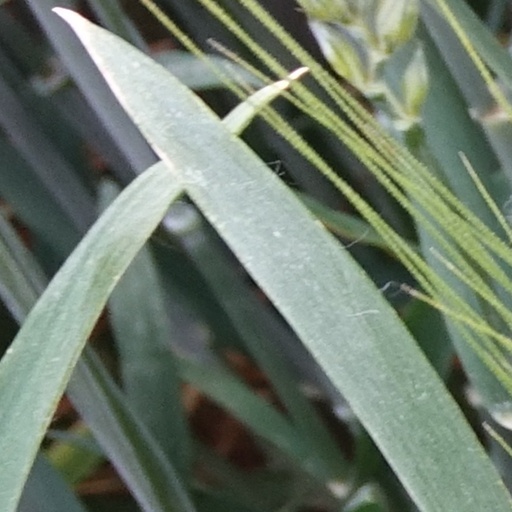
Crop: wheat